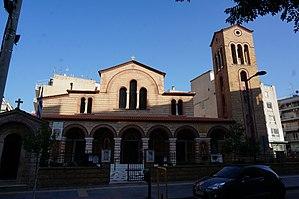
à Serres.